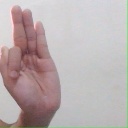
अक्षर: फ